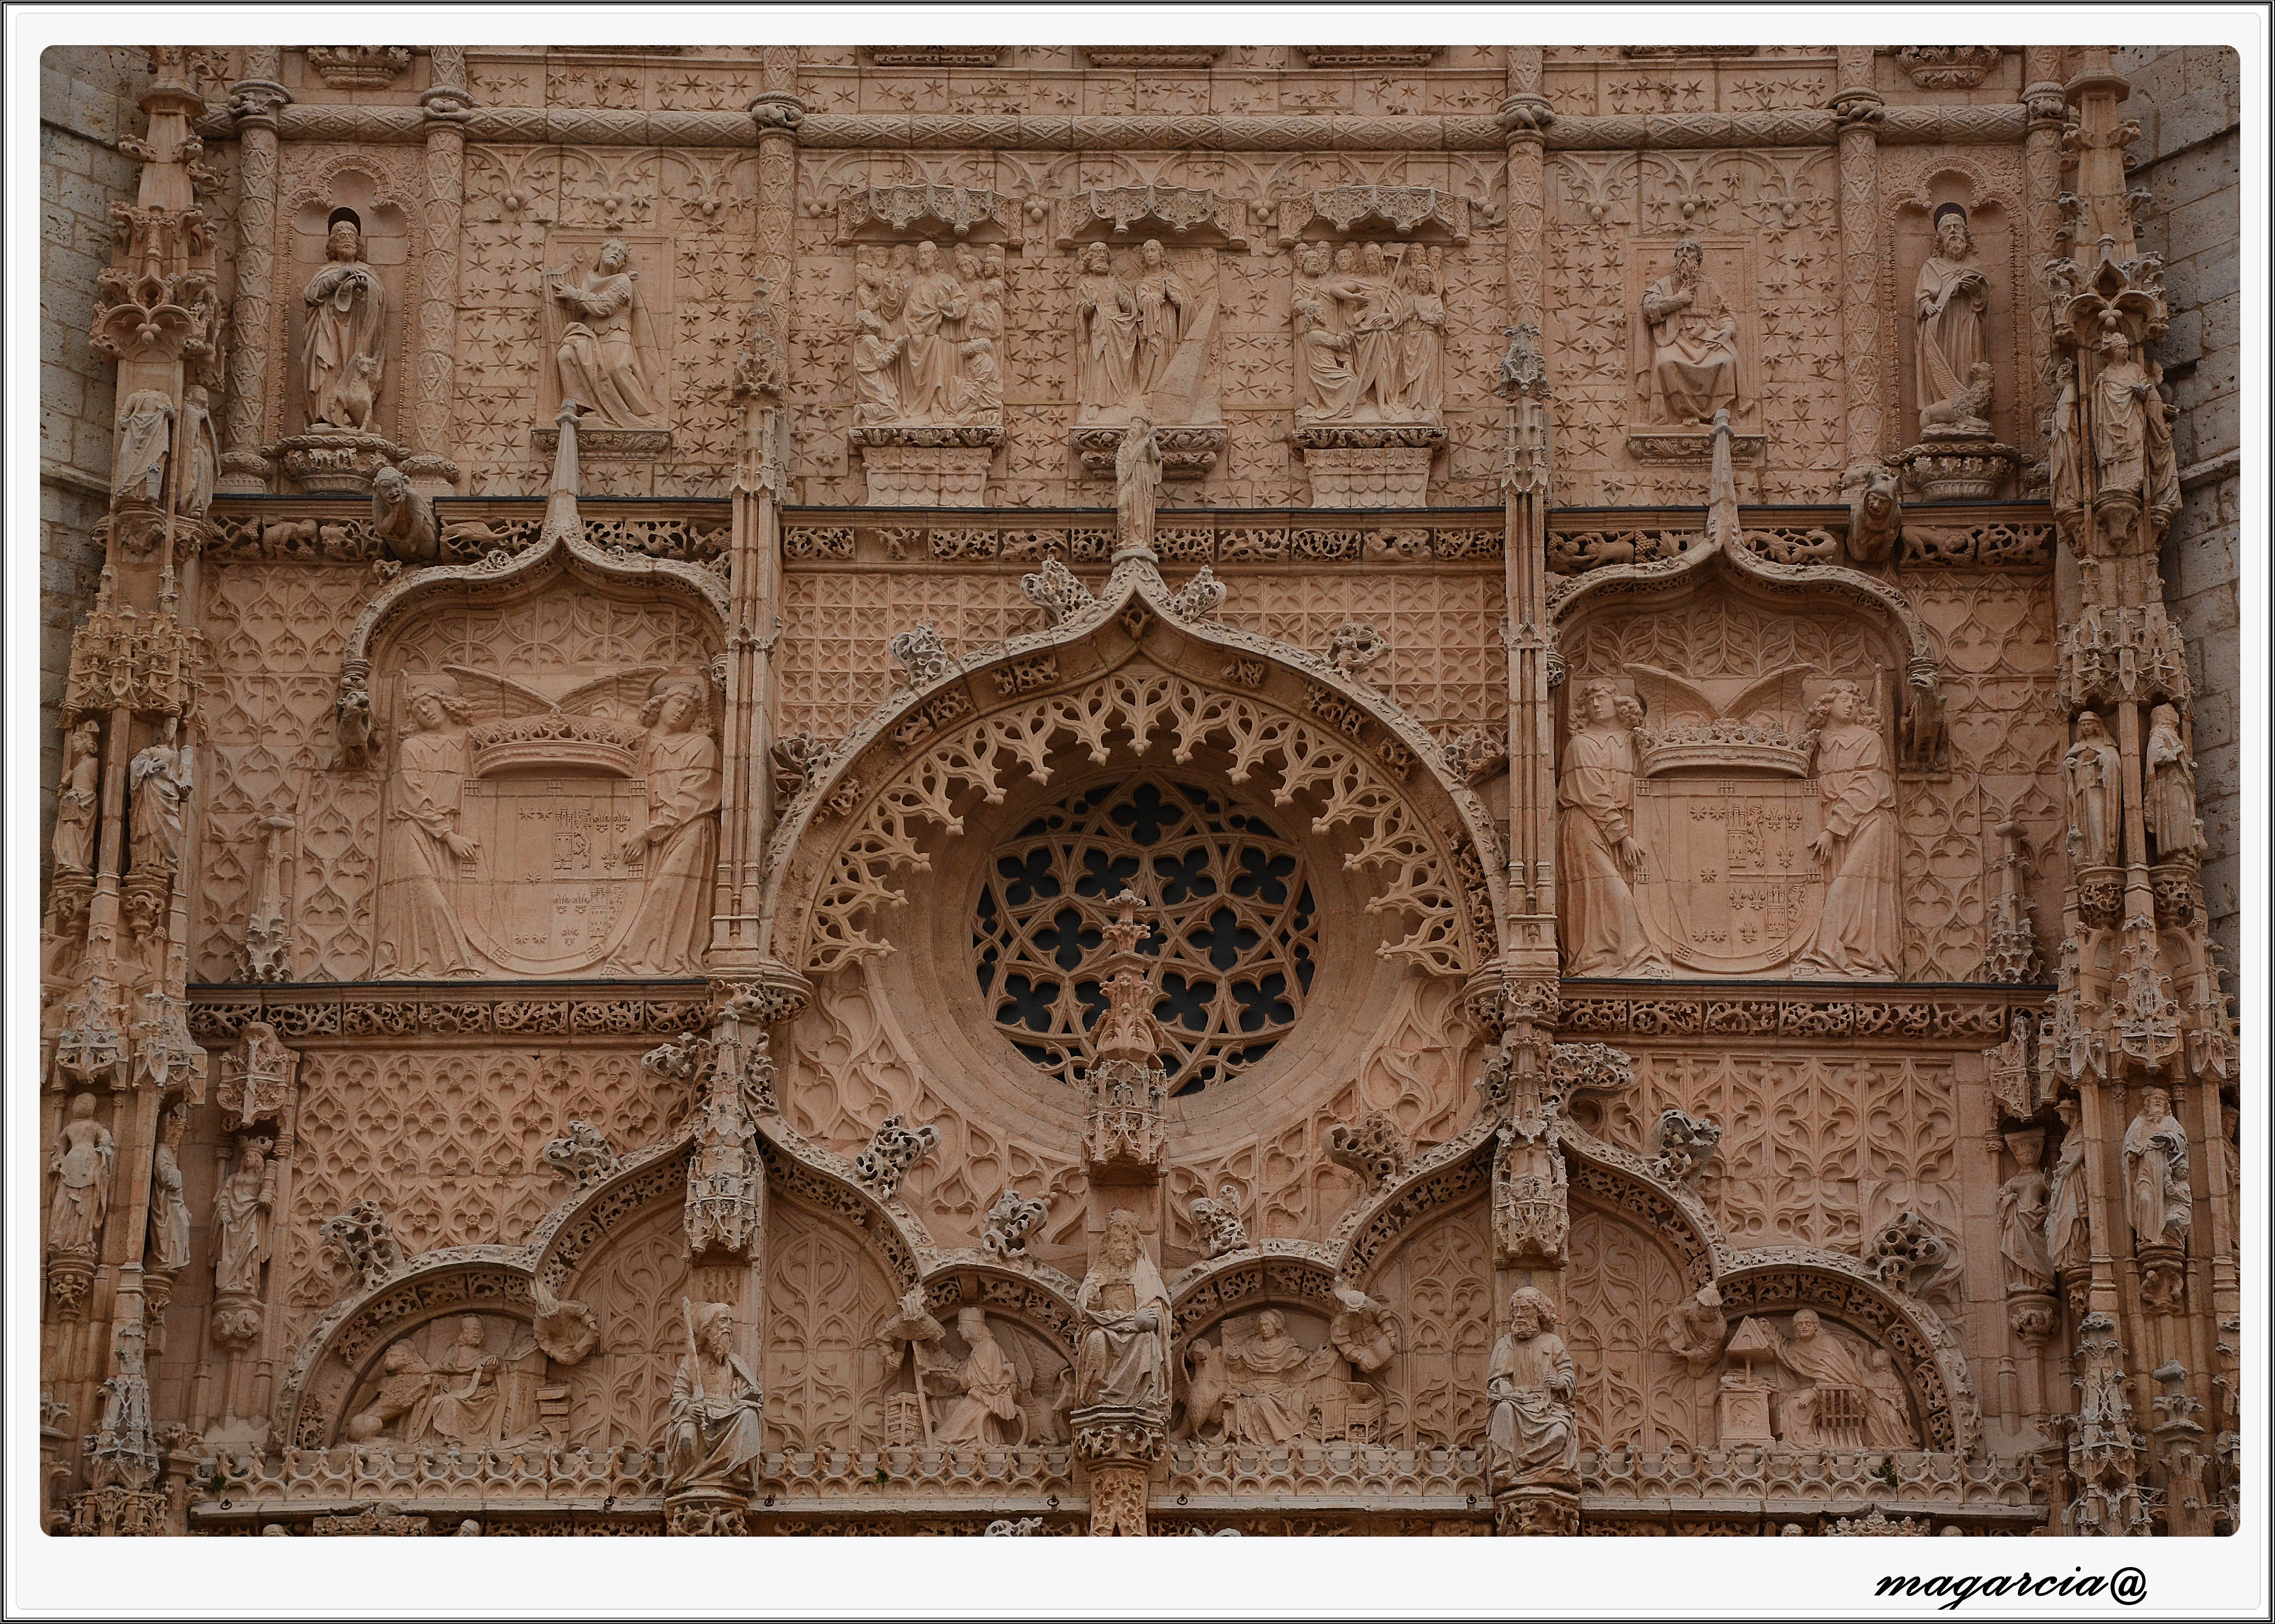
architecture, structure, arch, facade, brick, valladolid, carving, relief, sanpablo, stone carving, ancient history